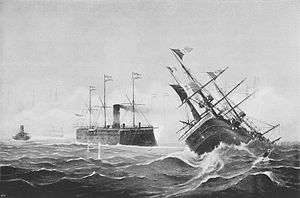
Slaget ved Lissa (1866) / Slagets gang / Østrigerne angriber
Ferdinand Max bakker efter at have vædret Re d'Italia
Slaget ved Lissa fandt sted 20. juli 1866 nær øen Lissa i Adriaterhavet. Øen tilhørte på det tidpunkt kejserriget Østrig. I dag er øen en del af Kroatien og kaldes Vis. Slaget blev vundet af den østrigske flåde over den talmæssigt overlegne italienske flåde. Kampen var den første mellem flåder af panserskibe, og den fik stor betydning, fordi den østrigske flåde med held satsede på at vædre modstanderne frem for at sænke dem med kanonild.